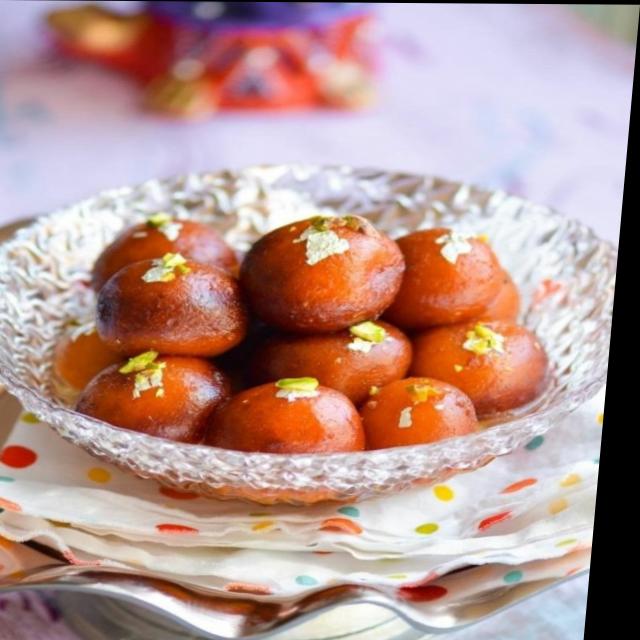
Dish: gulab_jamun